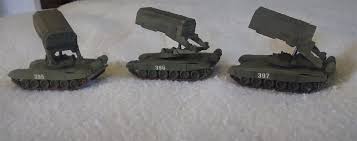
Label: Self Propelled Artillery